Uniforms of the Canadian Armed Forces

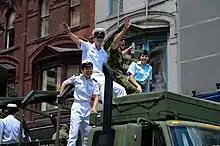
Canadian Armed Forces personnel dressed in their distinctive environmental uniforms.

Although the Canadian Armed Forces are a single service, the respective environmental commands are issued Distinctive Environmental Uniforms (DEU) unique to each command. Commands with their own DEUs include the Canadian Army, Royal Canadian Air Force, Royal Canadian Navy, and Canadian Special Operations Forces Command. While DEU refers to "all" the different environmental uniforms used by the forces, in colloquial usage it refers to what is formally known as "No. 3 (Service) Dress".